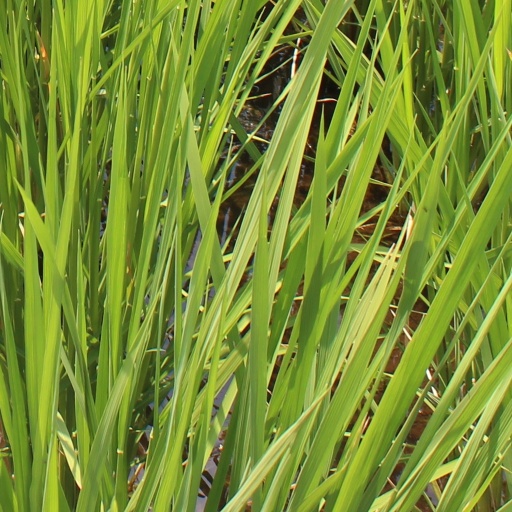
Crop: rice